Nightwish

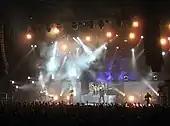
Nightwish live in Paris, France, on 6 April 2008

The third single of the album was "Erämaan viimeinen", a previously unreleased vocal version of the instrumental "Last of the Wilds". It was released in Finland only on 5 December 2007. On this song, Jonsu of the Finnish pop and rock band Indica performs the Finnish vocals. "Bye Bye Beautiful", the fourth single, was released on 15 February 2008, and concerns the 2005 dismissal of Turunen, as does one other song on the album ("Master Passion Greed"). The single includes yet another bonus track, "Escapist", which is also included on the Japanese version of "Dark Passion Play". Within a week after the release, the fifth single was announced to be "The Islander". It was released over a month after the release of its music video, shot in late 2007 in Rovaniemi in Finnish Lapland.